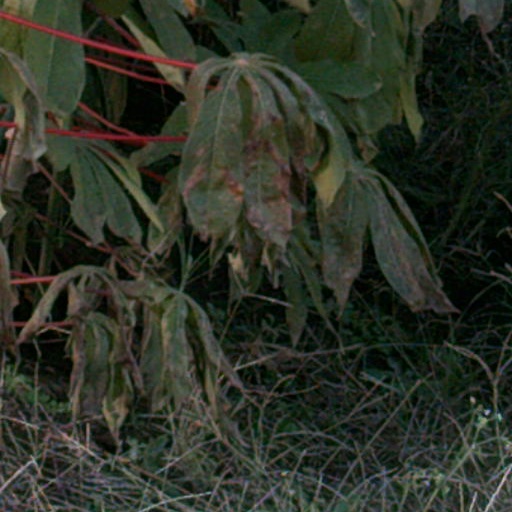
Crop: cassava